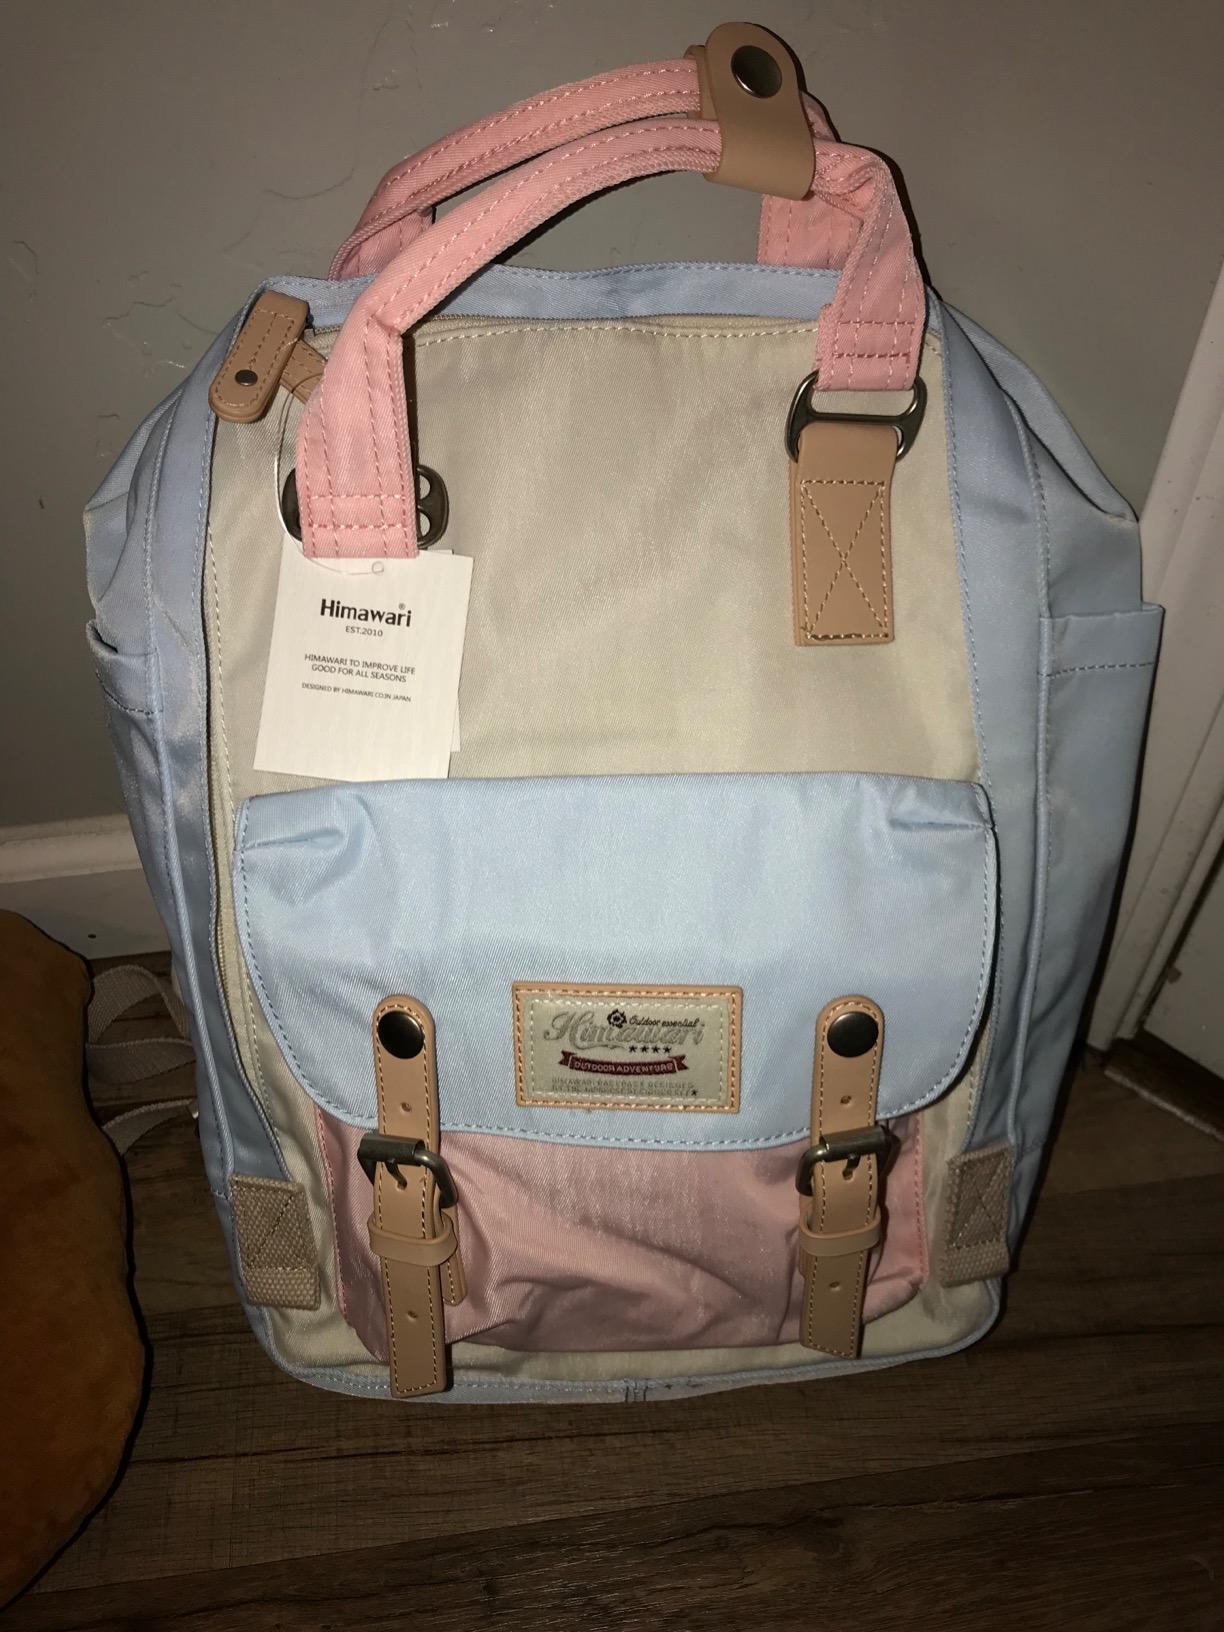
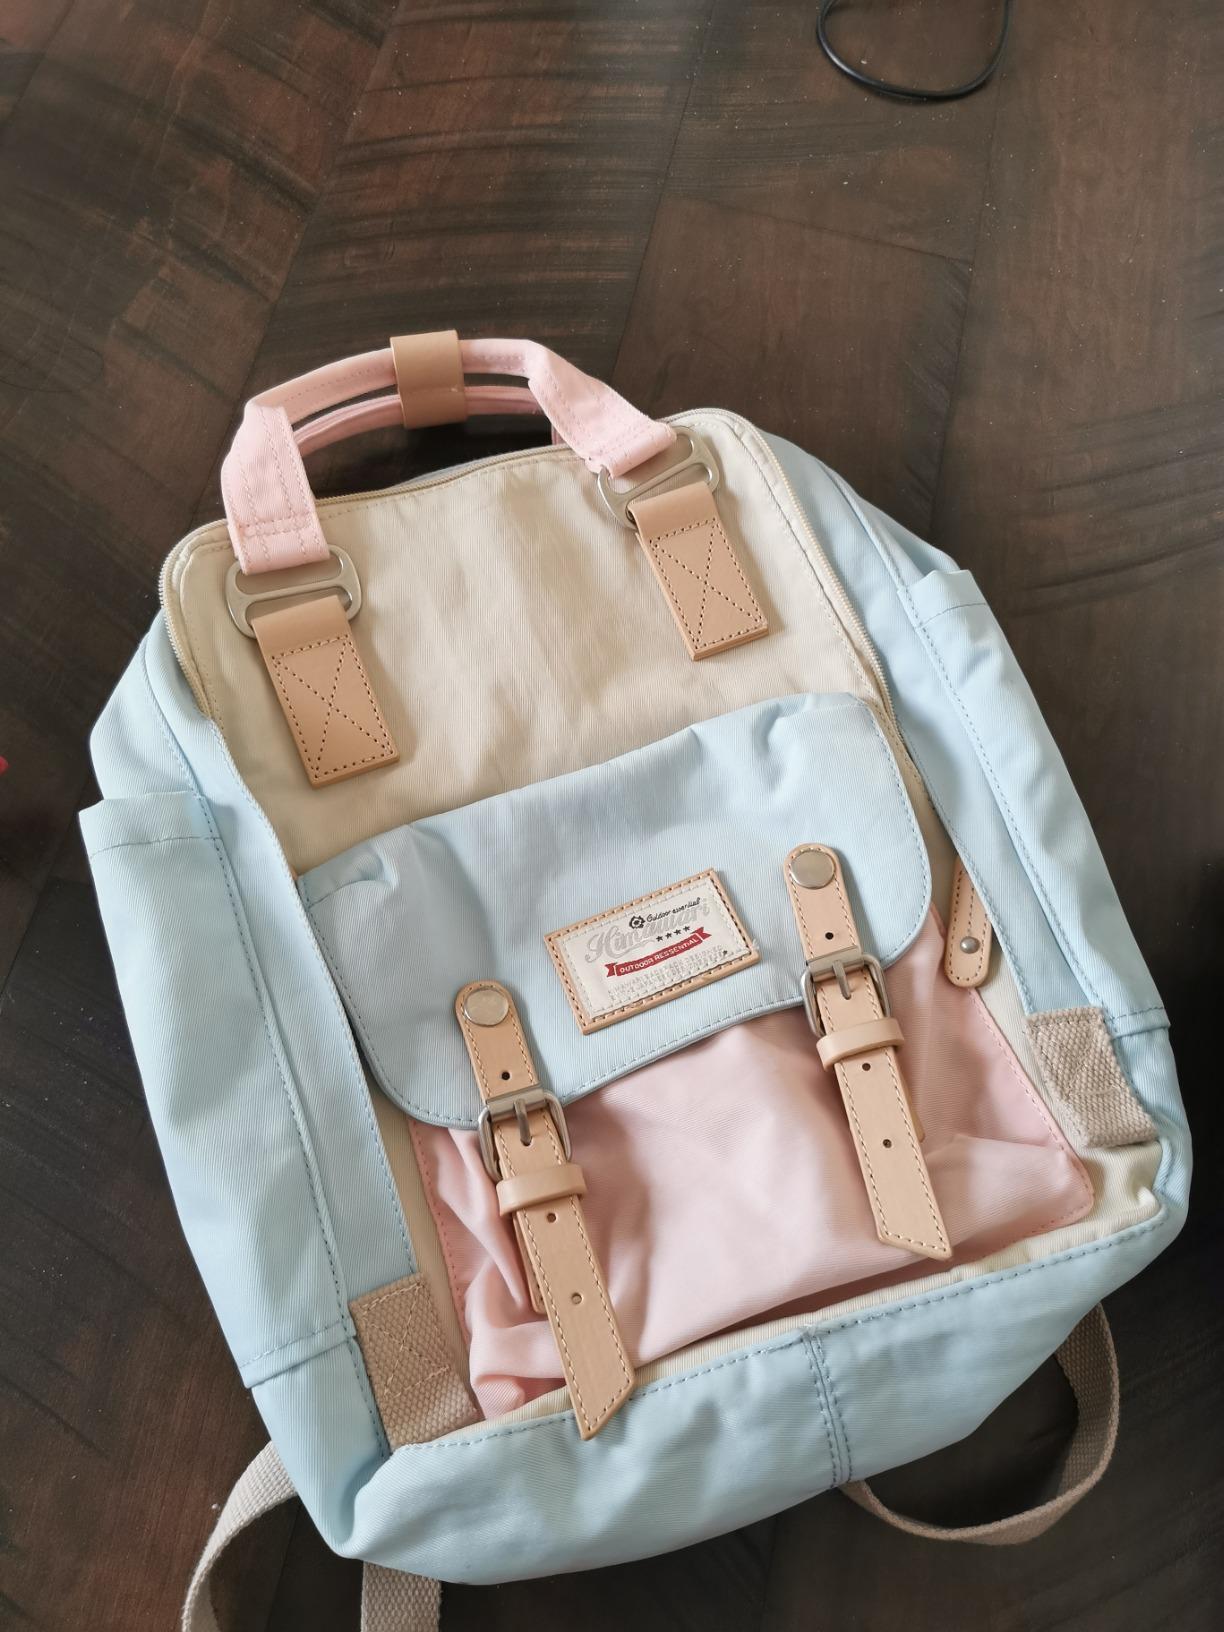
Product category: bag
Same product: yes